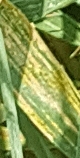
Label: Wheat___Yellow_Rust